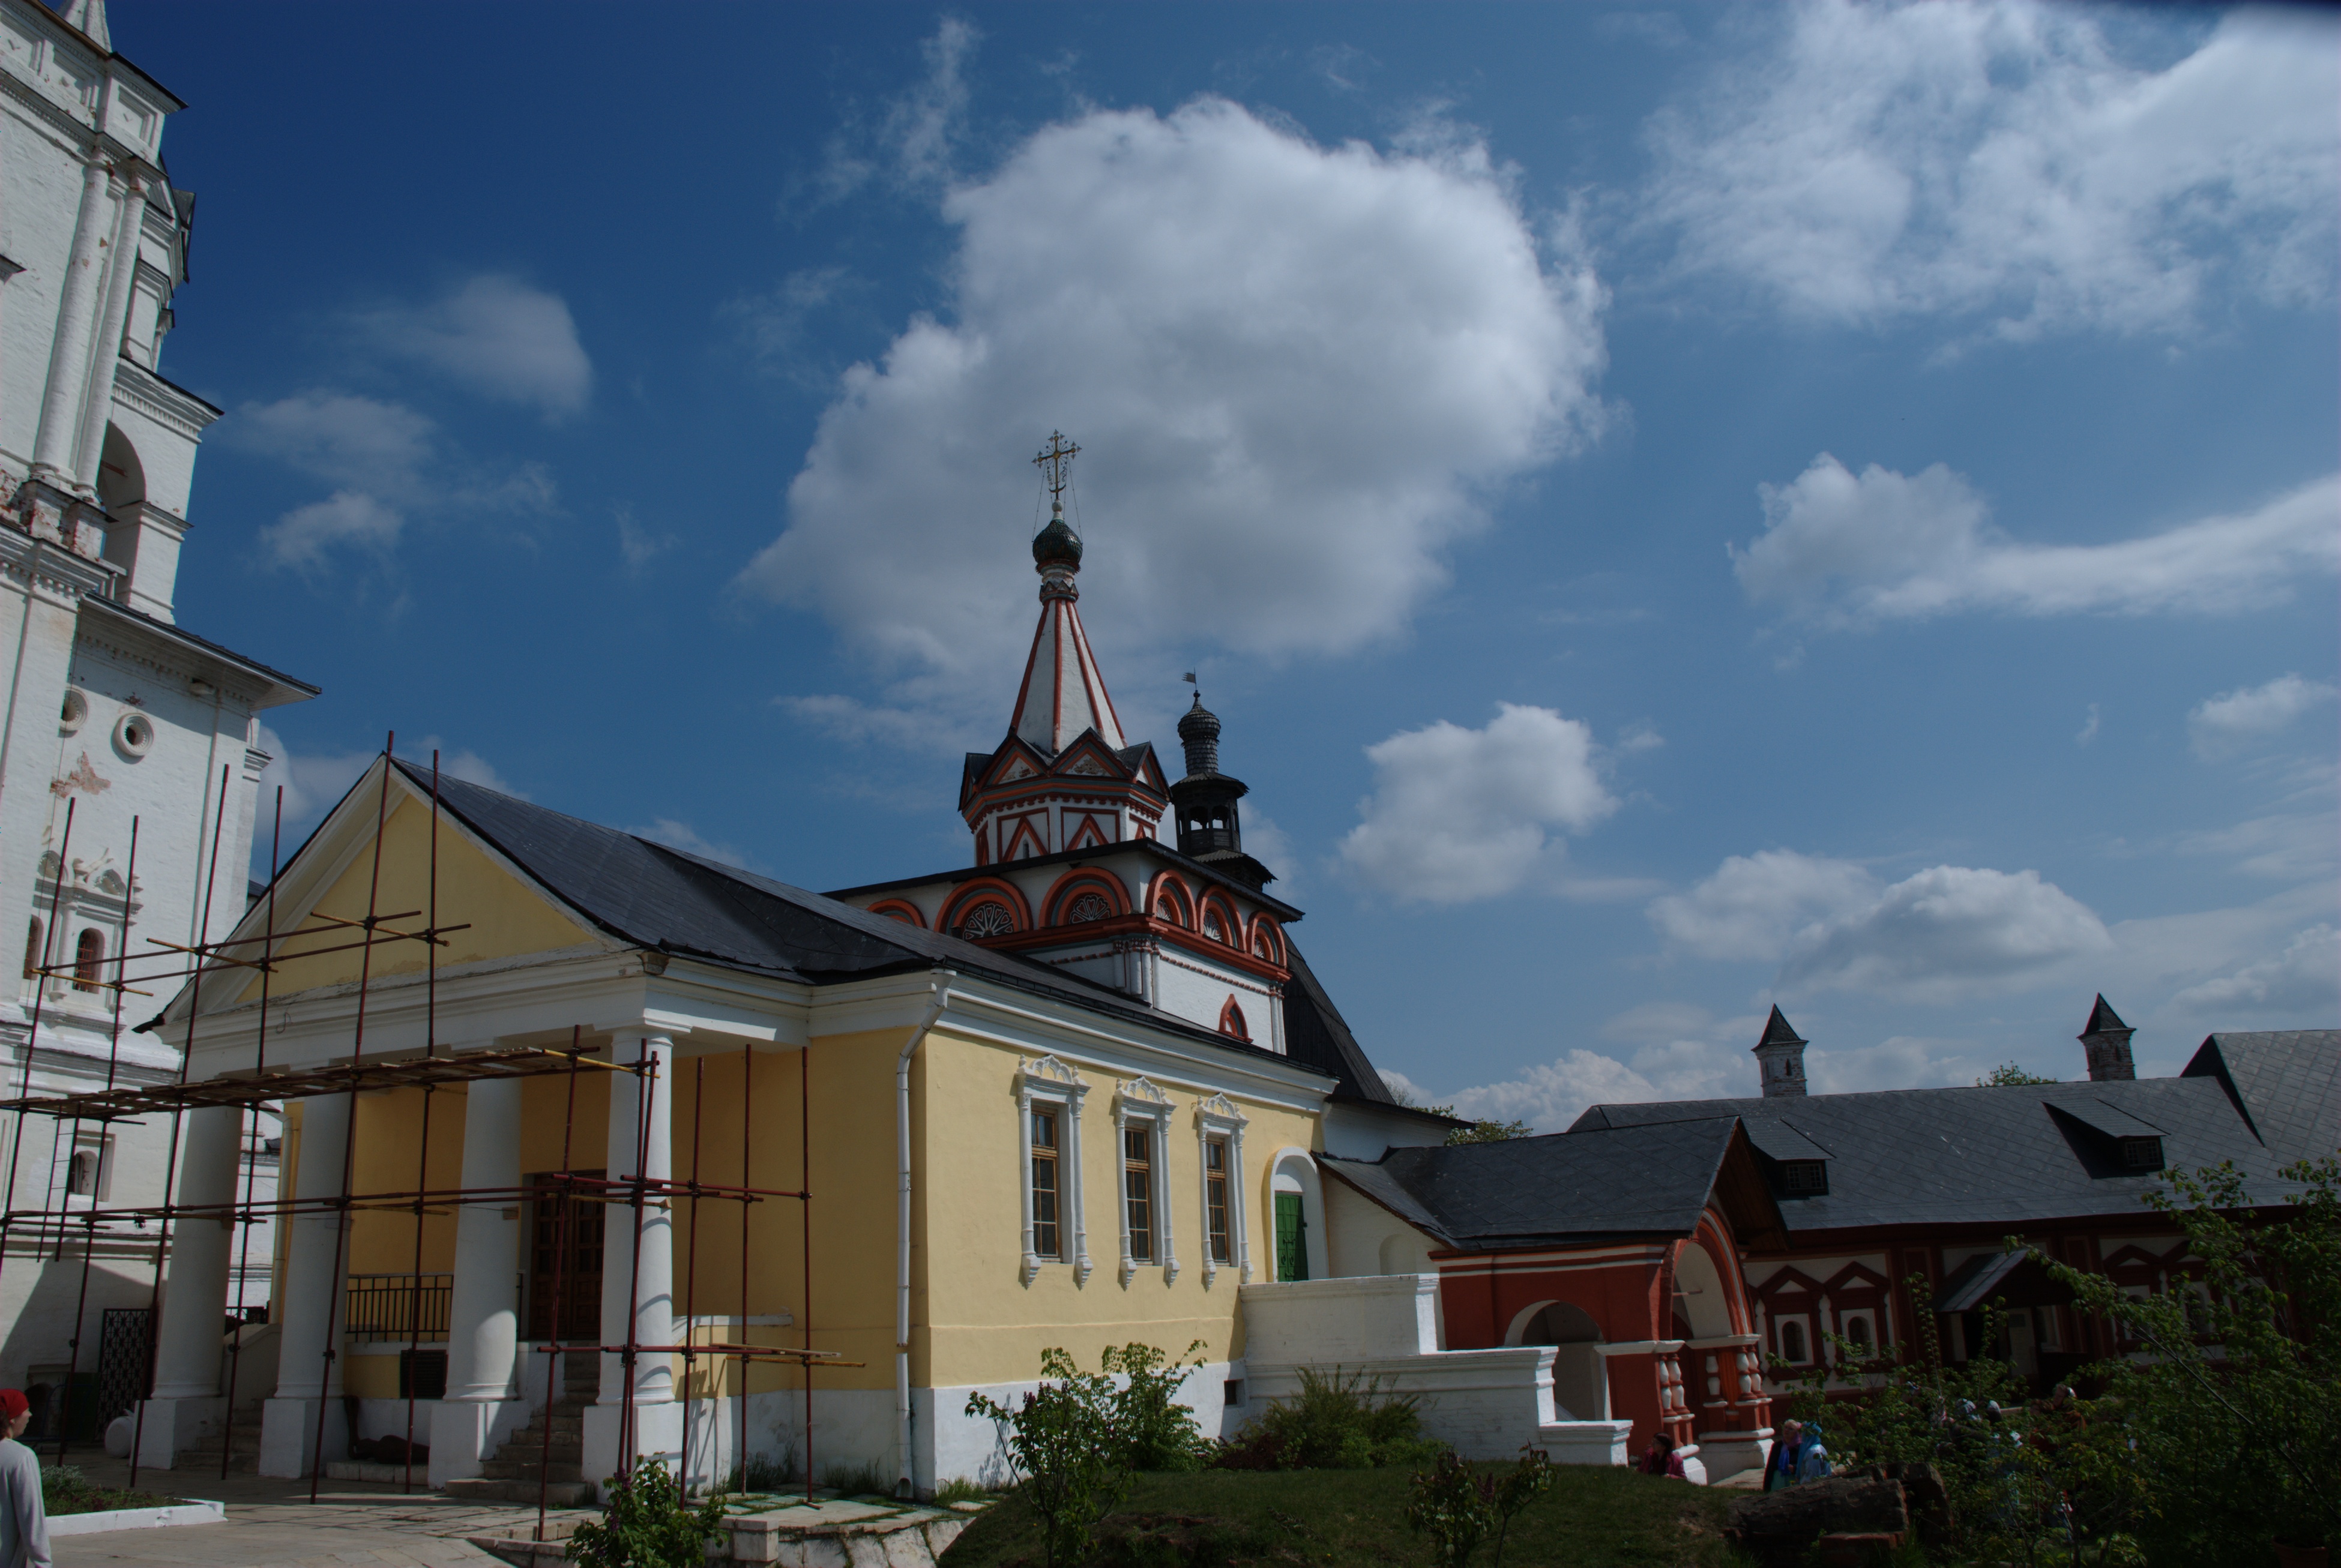
house, town, building, city, tower, landmark, facade, church, nikon, place of worship, estate, russia, d80, nikond80, moscowregion, human settlement